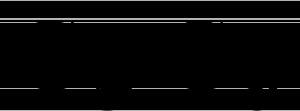
Ǥ, ou G barré est une lettre additionnelle qui est utilisée dans l'écriture du same de Skolt, du kadiwéu et du kwak’wala. Elle était aussi utilisée dans l’écriture du same du Nord, et est parfois utilisée dans l’écriture du proto-germanique. Elle est formée d'un G diacrité par une barre inscrite horizontal. Il n’est pas à confondre avec l’ancienne lettre lettone, G barré obliquement, Ꞡ.